Michelle Gayle

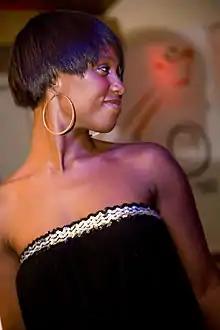
Gayle in 2008

Michelle Patricia Gayle (born 2 February 1971) is a British singer, songwriter, actress and writer. Gayle had success as a soul and R&B singer in the 1990s, having achieved seven top 40 singles in the UK Singles Chart. These include "Sweetness" and "Do You Know". She released two top 40 albums through RCA Records but they parted company in 1997, and although Gayle has recorded other albums, they have not been released.